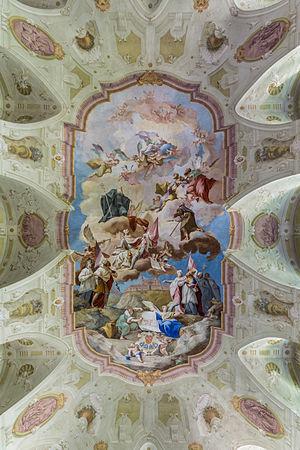
L'abbaye de Melk est une célèbre abbaye bénédictine de Basse-Autriche, faisant partie de la congrégation bénédictine d'Autriche. Située dans la région touristique de la Wachau, elle surplombe la ville de Melk, et le Danube. Bien que l'abbaye ait été fondée au XIᵉ siècle, les bâtiments actuels datent de l'époque baroque, ils sont l'œuvre de l'architecte Jakob Prandtauer. Après sa mort, en 1726, les travaux sont achevés d'après ses plans par son élève Franz Munggenast. L'École de l'abbaye de Melk est située dans l'abbaye.